On Body and Soul

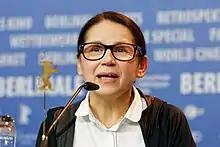
Ildikó Enyedi at the film's press conference in Berlin

On review aggregator Rotten Tomatoes, the film has an approval rating of 90%, based on 78 reviews, with an average rating of 7.3/10. The website's critical consensus reads, "Tender performances and a strong sense of style combine to create an eccentric, dreamy portrait of love and loneliness in "On Body and Soul"." On Metacritic, the film has a score of 77 out of 100, based on 10 critics, indicating "generally favorable reviews".